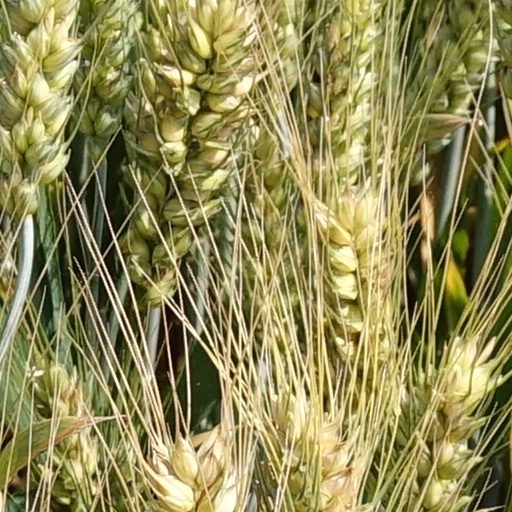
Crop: wheat